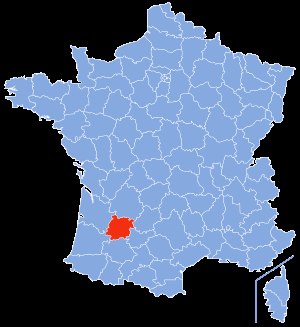
Lot-et-Garonne
Lot-et-Garonnes placering
Lot-et-Garonne er et fransk departement, beliggende i regionen Nouvelle-Aquitaine. Befolkningen udgør ca. 318.000.